2019 MLS All-Star Game

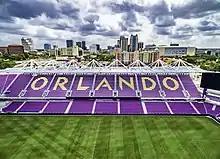
The match was held at Exploria Stadium in Orlando, Florida.

The 2019 Major League Soccer All-Star Game was the 24th edition of the annual Major League Soccer All-Star Game. It was held on July 31 at Exploria Stadium in Orlando, Florida, against Spanish club Atlético Madrid. Atlético won the game 3–0.